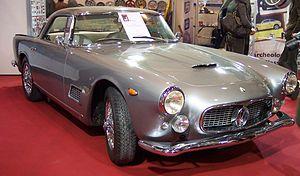
La Maserati 3500 GT est une automobile de grand tourisme produite par le constructeur Maserati de 1957 à 1964. Elle est le fruit d'une coopération entre l'ingénieur Giulio Alfieri et le carrossier Touring. Construite pour concurrencer les 250 GT de Ferrari, la 3500 GT est la première Maserati issue d'une construction en série et d'une production industrielle du constructeur italien.
Maserati est un constructeur automobile italien filiale du groupe Fiat-Chrysler spécialisé dans les voitures de luxe, de sport et de course. Fondé par les frères Maserati en 1914, son symbole est un trident, inspiré de la fontaine de Neptune de Bologne.